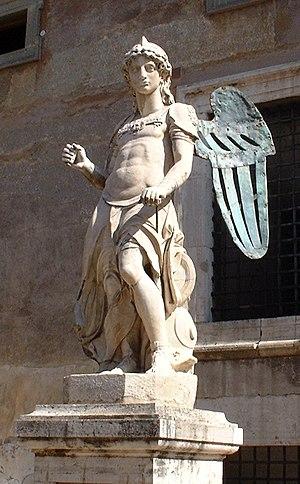
Ange de Raffaello da Montelupo (1504–1566). Autrefois situé au sommet du château Saint-Ange (Rome), désormais dans la cour de l'Ange, au débouché de la rampe hélicoïdale."
Raffaele Sinibaldi dit Raffaello da Montelupo est un sculpteur italien.